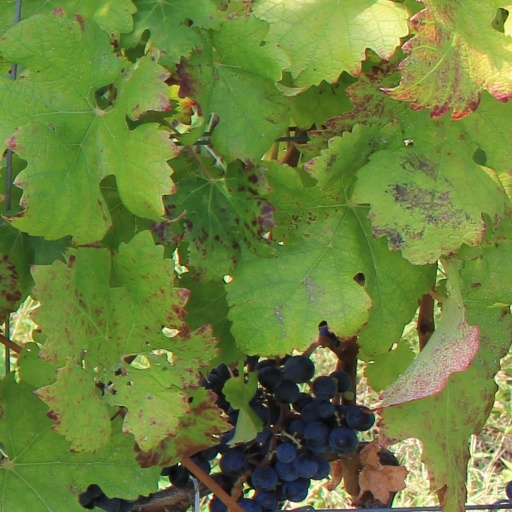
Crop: grape